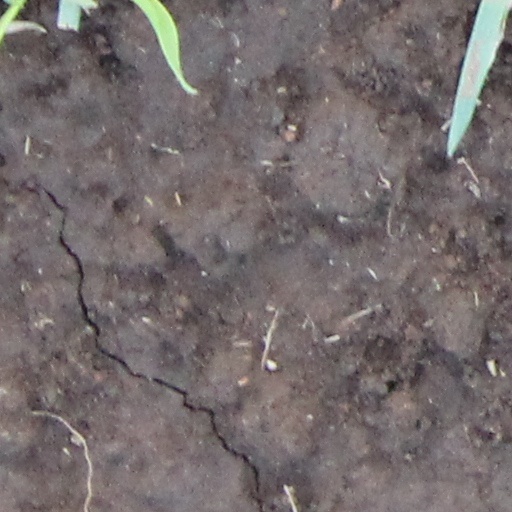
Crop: wheat